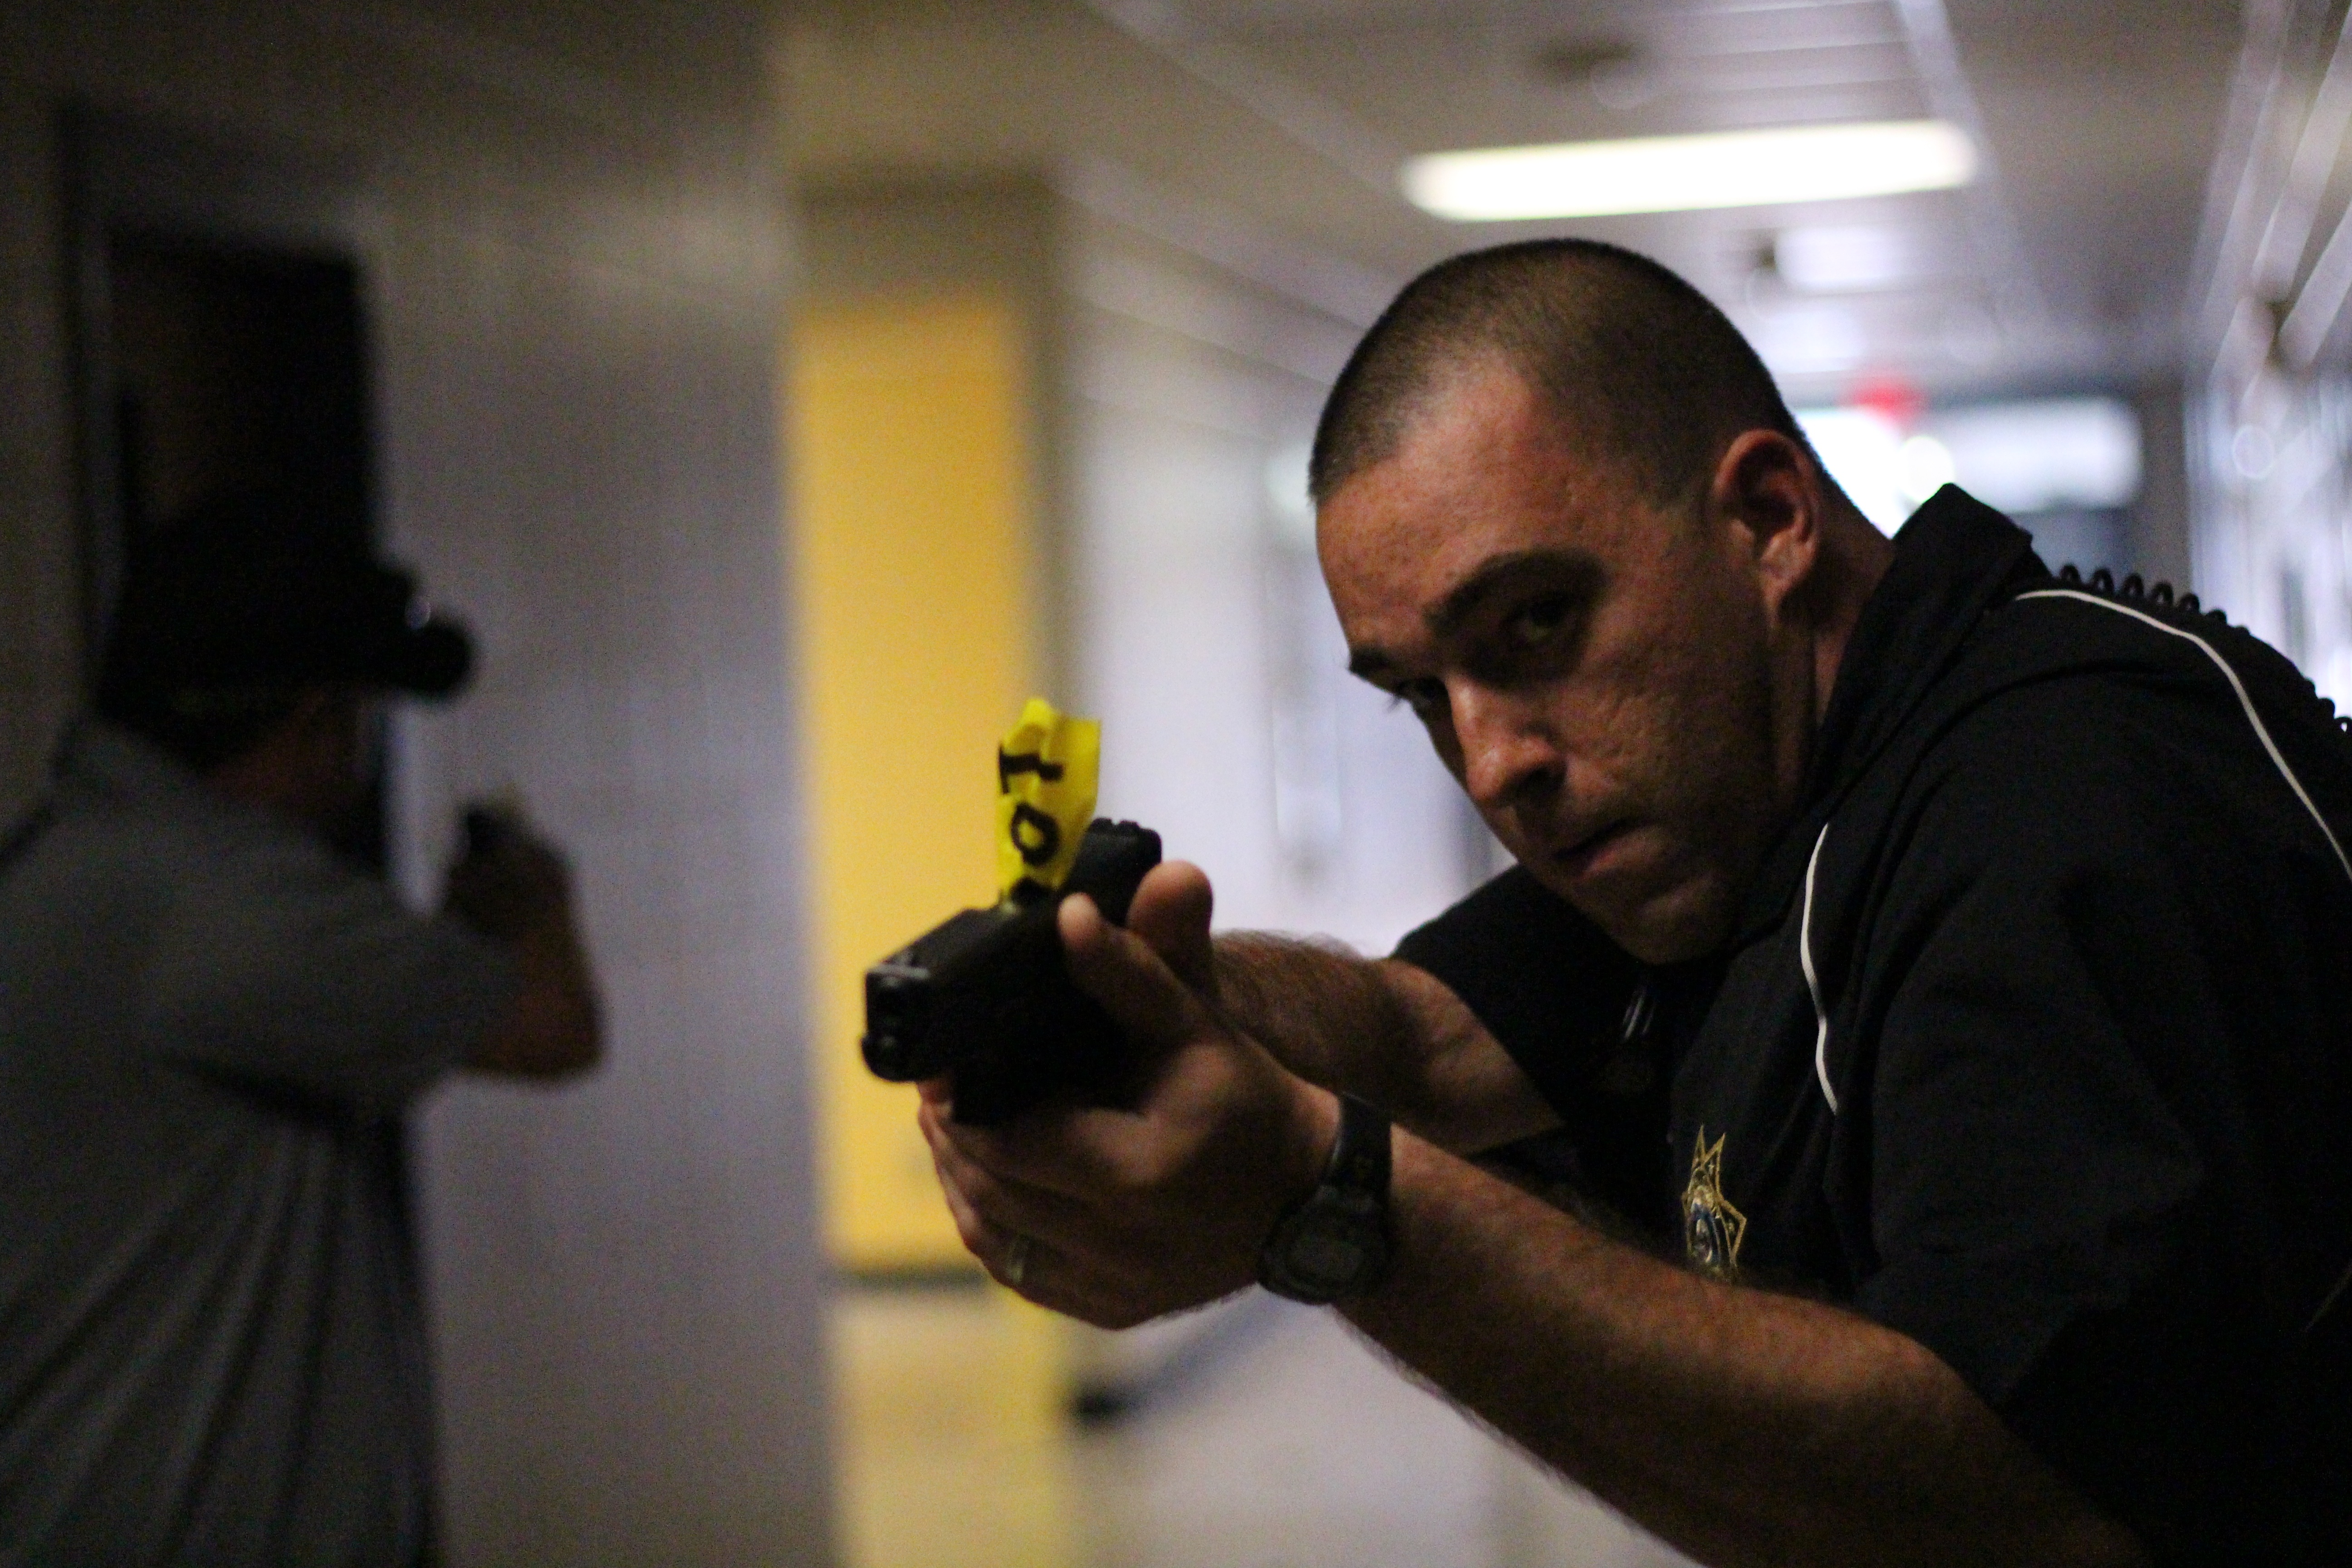
action, drill, gun, police, shooting range, shooter drills